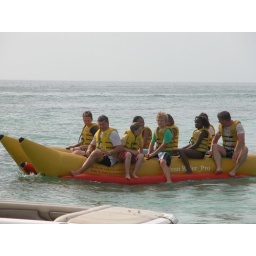
The boys on the banana boat. The hotel had this out in the water every afternoon